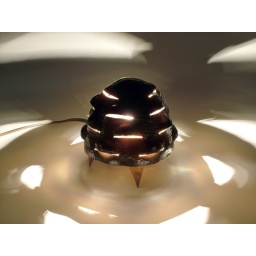
Angle Raised lamp by Jenny Stavreva. Copper, electrical components, music box mechanism.